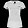
Label: T - shirt / top